Helmut Gollwitzer

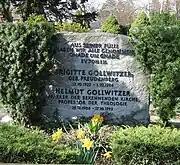
Gollwitzer's grave in Berlin

Born in Pappenheim, Bavaria, Gollwitzer studied Protestant theology in Munich, Erlangen, Jena, and Bonn (1928–1932); he later completed a doctorate under Karl Barth in Basel (1937), writing on the understanding of the eucharist in Martin Luther and John Calvin.